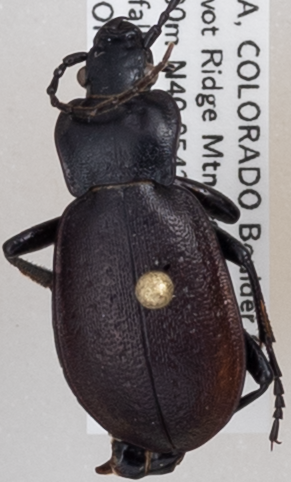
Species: Carabus taedatus
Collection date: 2019-07-16
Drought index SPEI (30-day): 0.284
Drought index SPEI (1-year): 0.072
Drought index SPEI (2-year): -0.1